Phineas Lyman

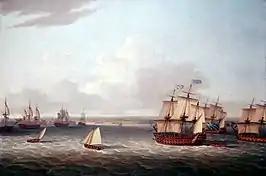
Lyman commanded the Provincial troops who participated in the capture of Havana in 1762.

In March, 1755 he was appointed a major general and was made commander in chief of the Connecticut militia force of 1000 men, which participated in the unsuccessful expedition against Crown Point. At the Battle of Lake George (8 September 1755), after Sir William Johnson suffered a slight wound, Lyman took command of the forces and repulsed the attack of the French and Indians.